Intrinsic bond orbitals

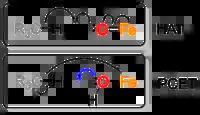
Schematic representation of hydrogen atom transfer (HAT) versus proton coupled electron transfer (PCET).

Klein and Knizia furthermore introduced the first examples of IBOs used for analysis of open-shell systems during proton-coupled electron transfer (PCET) and hydrogen atom transfer (HAT). The differentiation between pCET, a separate but concerted electron and proton transfer, and HAT, the transfer of a hydrogen atom, were shown for two well-studied model systems of enzymatic Fe-oxo active sites. IBOs along the IRC were calculated for the alpha and beta spin manifold respectively. While the IBO of the alpha spin electron travelled together with the proton to take part in the formation of a new H-O bond in case of HAT, the electron was transferred to the Fe-center separated from the transferred proton for PCET. The successful application of the IBO method for these two examples of open-shell systems was suggested to pave the way for broader applications to similar problems.